Juan Carlos Maneglia

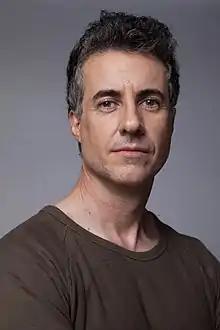

Juan Carlos Maneglia is a Paraguayan film maker. A member of the Maneglia Schémbori duo, Juan Carlos Maneglia is the most recognized reference in the Paraguayan film industry, along with Tana Schémbori with whom he has co-directed since its inception short films, telefilms, television series, and the two renowned Paraguayan fiction feature films, "7 Boxes" and "The Gold Seekers".